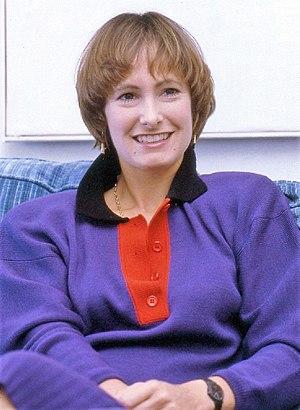
Gale Anne Hurd, née le 25 octobre 1955 à Los Angeles, en Californie, aux États-Unis, est une productrice et scénariste américaine.